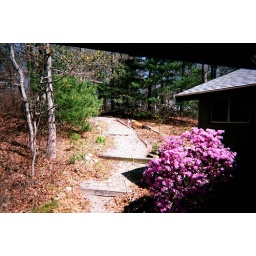
Path from house to road with bush in bloom